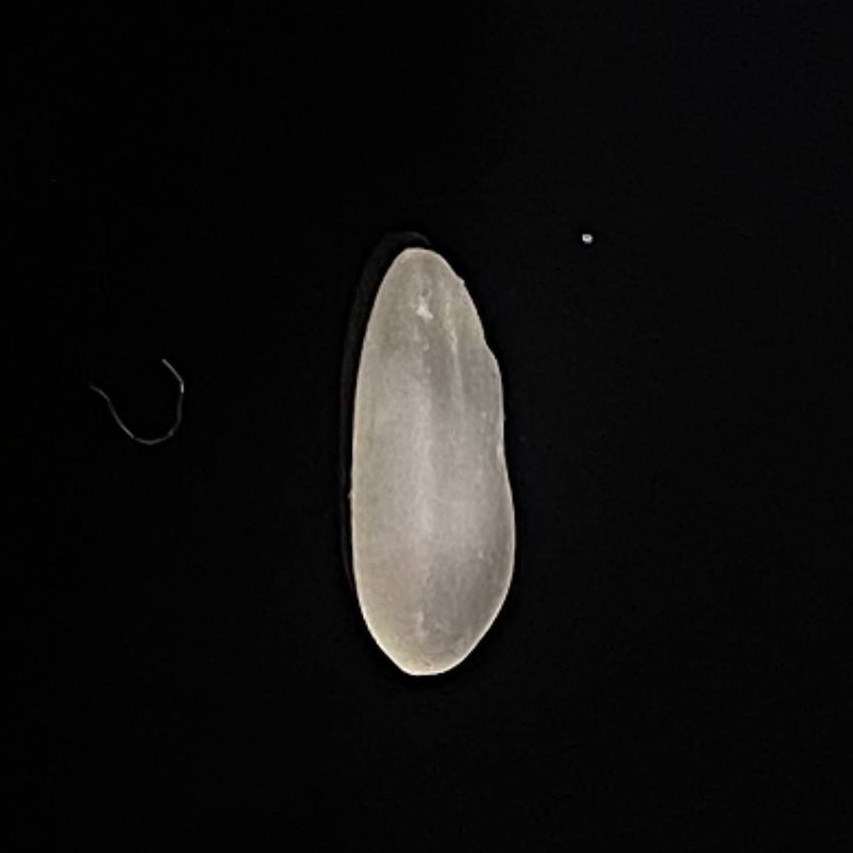
Rice variety: Bashful